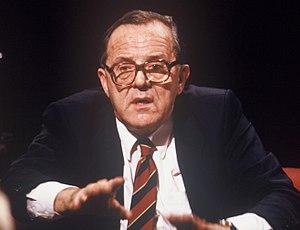
Merlyn Rees est un homme politique britannique.